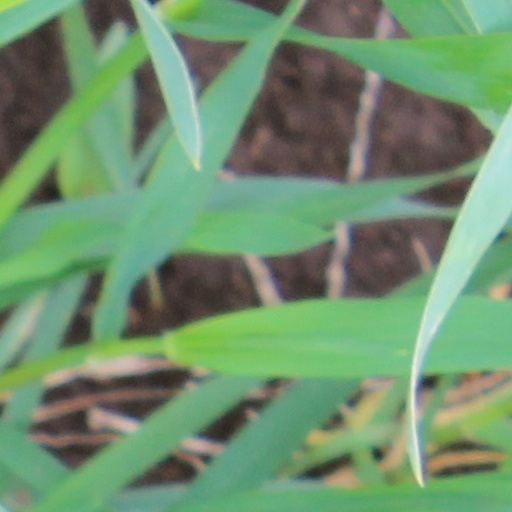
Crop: wheat